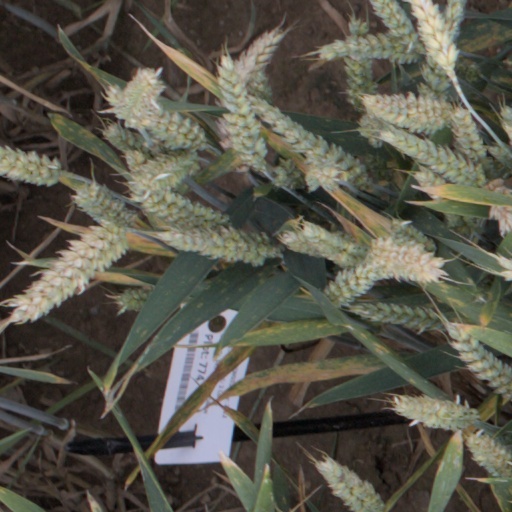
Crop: wheat